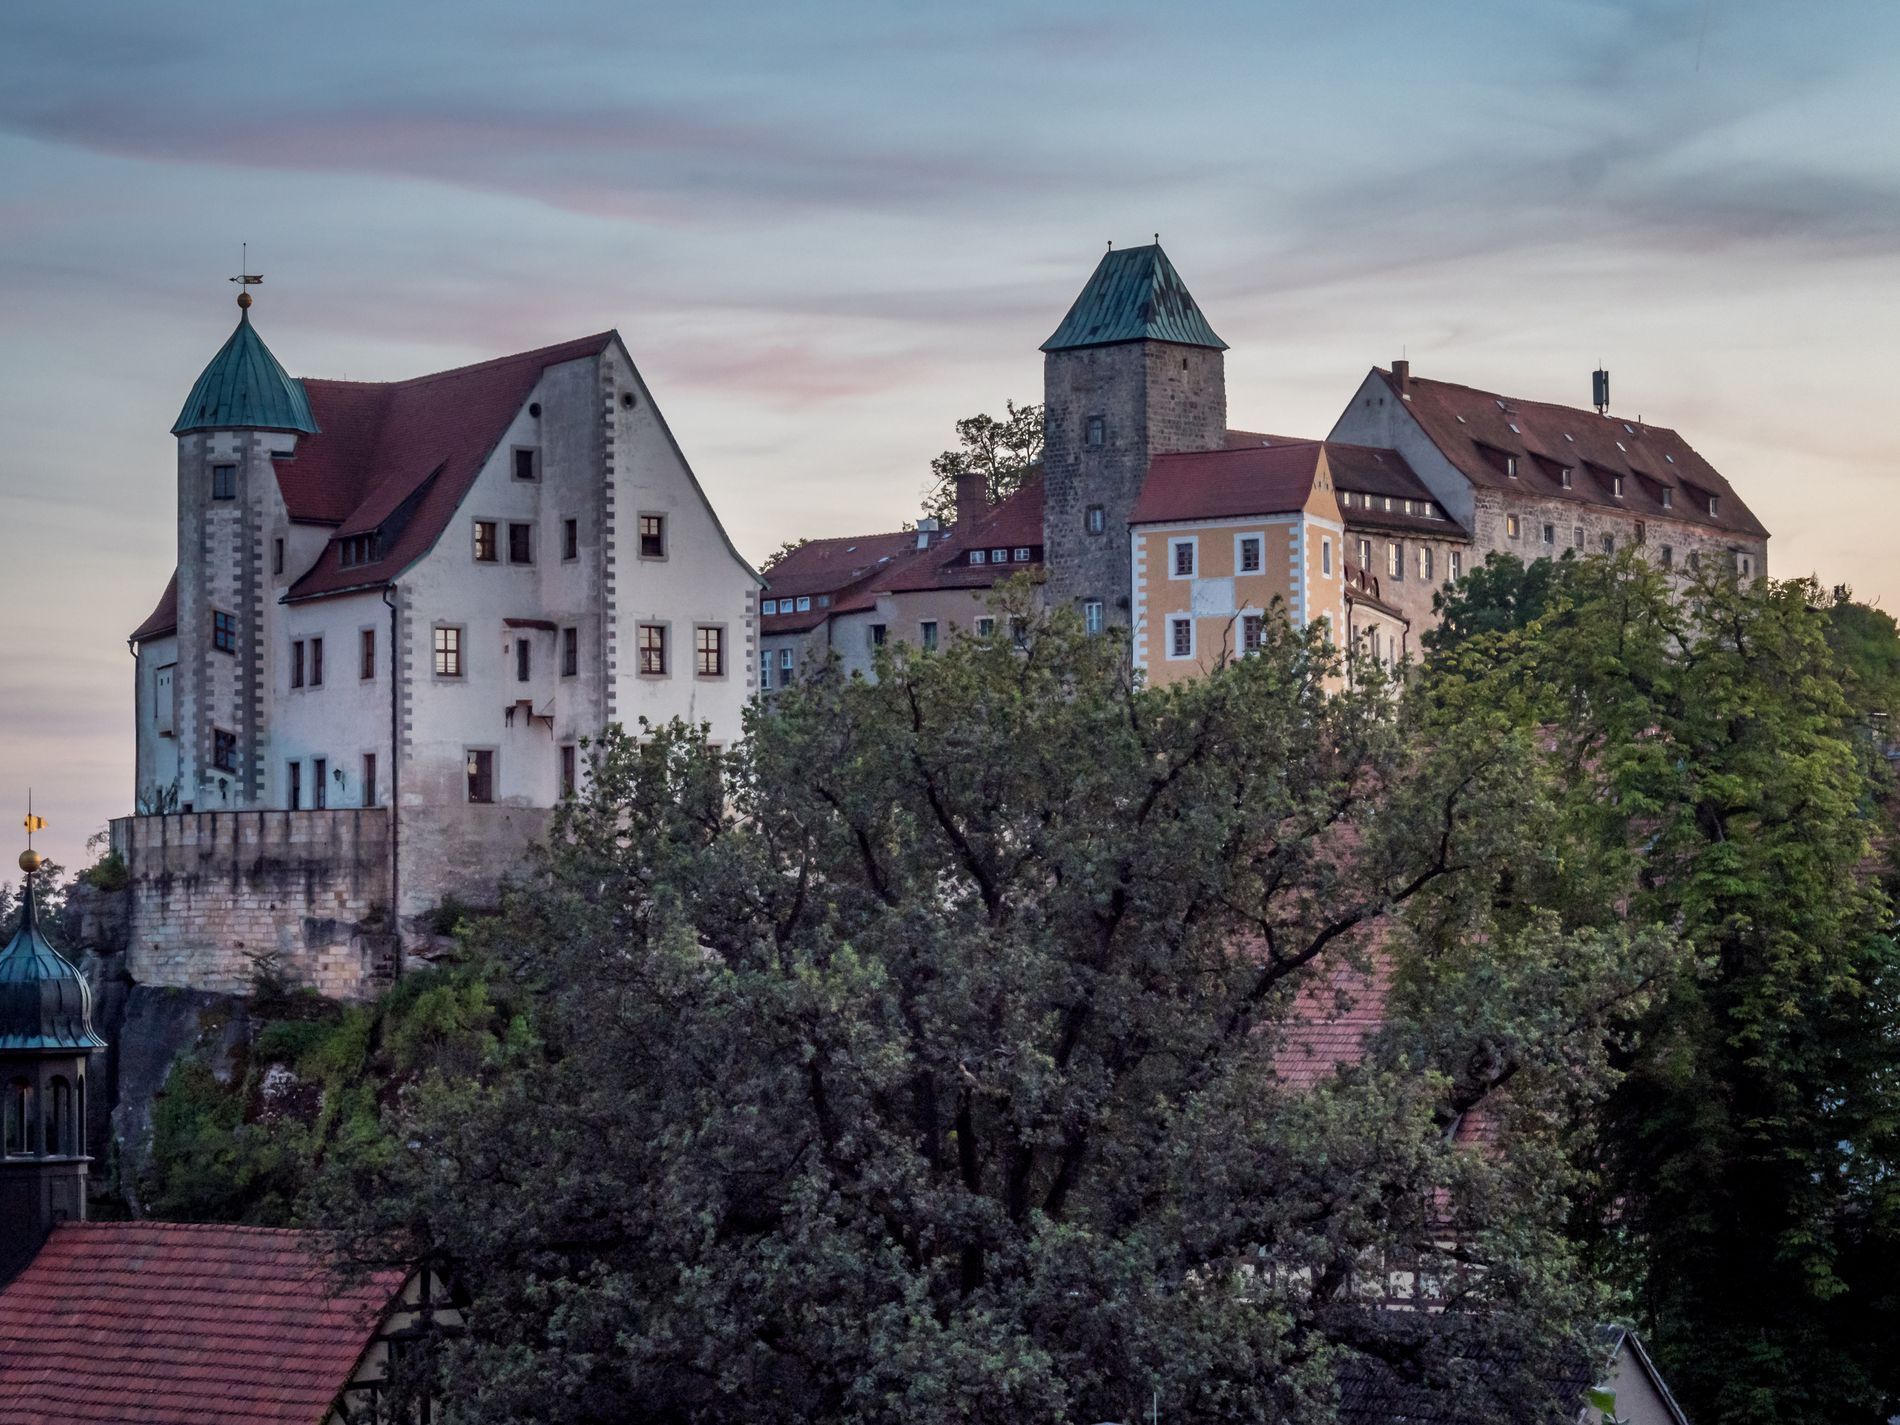
Hohenstein Castle
The image shows a shot taken of the well known Hohenstein castle. Infront of the castle many green trees that covers the view. the sky is blue with some clouds and the image is taken during sunset.
The image shows an eye level shot taken of the well known Hohenstein castle. The castle has a distinctive red roof and the castle is colored in white and yellow. Infront of the castle some green trees that covers the view. The sky is a little bit cloudy and reddish blue that the shot is taken during sunset. the overall tone is warm and evokes peace.
Labels: Architecture, Building, Monastery, Cityscape, Urban, City, Housing, Spire, Tower, Castle, Fortress, House, Roof, Clock Tower, Neighborhood, Outdoors, Plant, Tree, Villa, Nature, Shelter, Scenery, Cathedral, Church, Countryside, trees, Sky, Cloud, Clouds
Camera: OLYMPUS CORPORATION E-M1MarkII
Lens: OLYMPUS M.14-150mm F4.0-5.6
Aperture: F16
Exposure: 1/8 sec
ISO: 1250
Focal length: 42.0 mm